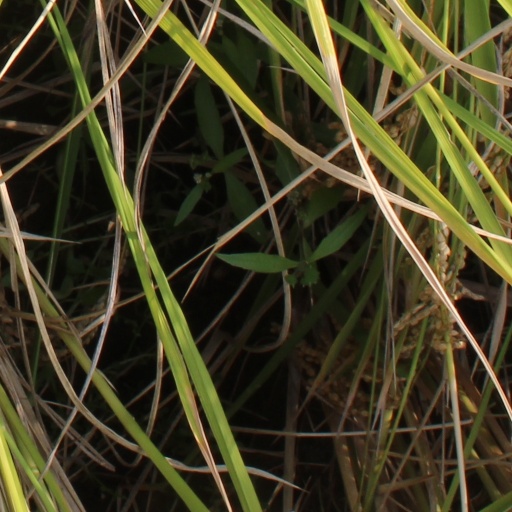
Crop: rice